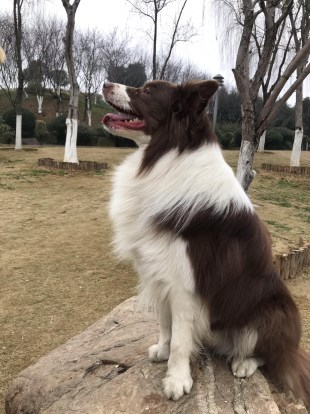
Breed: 2594-n000109-Border_collie